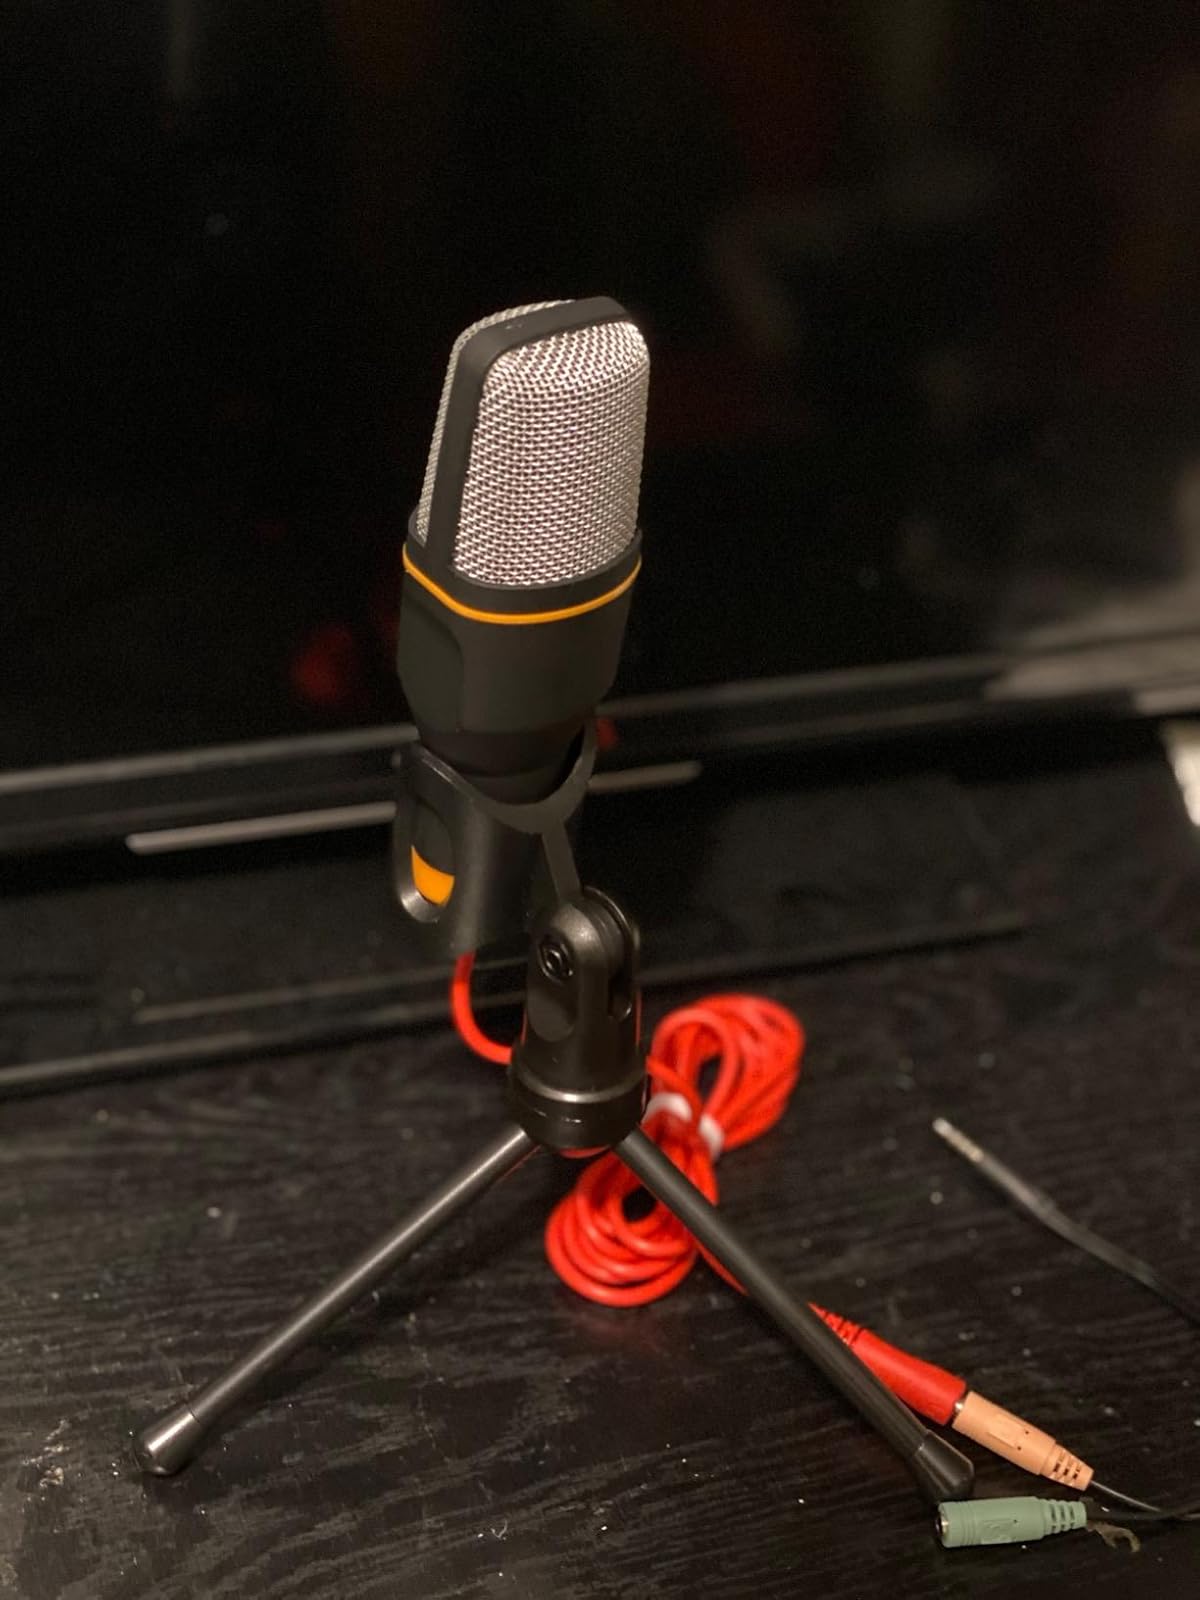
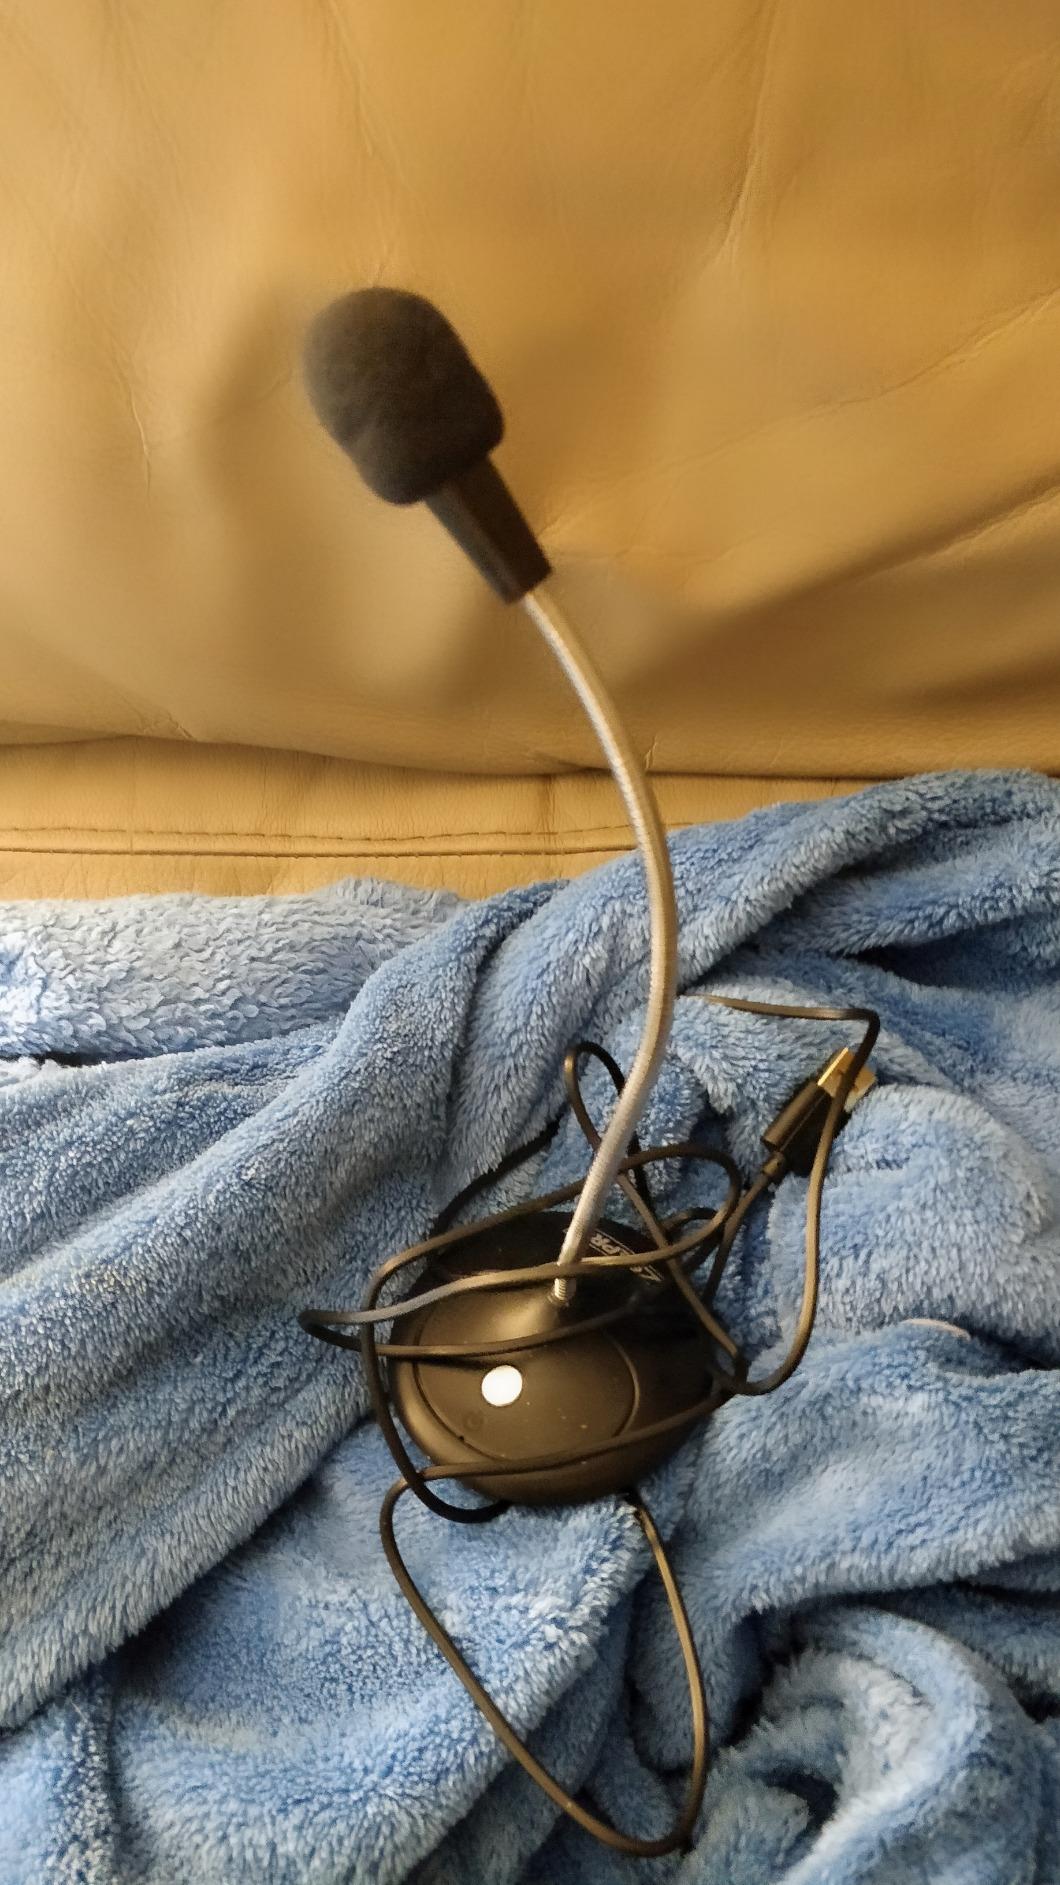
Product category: microphone
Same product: no